Russian conquest of Central Asia

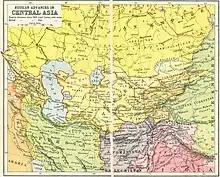
Map of Russia's advances into Central Asia, 1912

In the 16th century, the Tsardom of Russia embarked on a campaign to expand the Russian frontier to the east. This effort continued until the 19th century under the Russian Empire, when the Imperial Russian Army succeeded in conquering all of Central Asia. The majority of this land became known as Russian Turkestan—the name "Turkestan" was used to refer to the area due to the fact that it was and is inhabited by Turkic peoples, excluding the Tajiks, who are an Iranian ethnicity. Upon witnessing Russia's absorption of the various Central Asian realms, the British Empire sought to reinforce India, triggering the Great Game, which ended when both sides eventually designated Afghanistan as a neutral buffer zone.